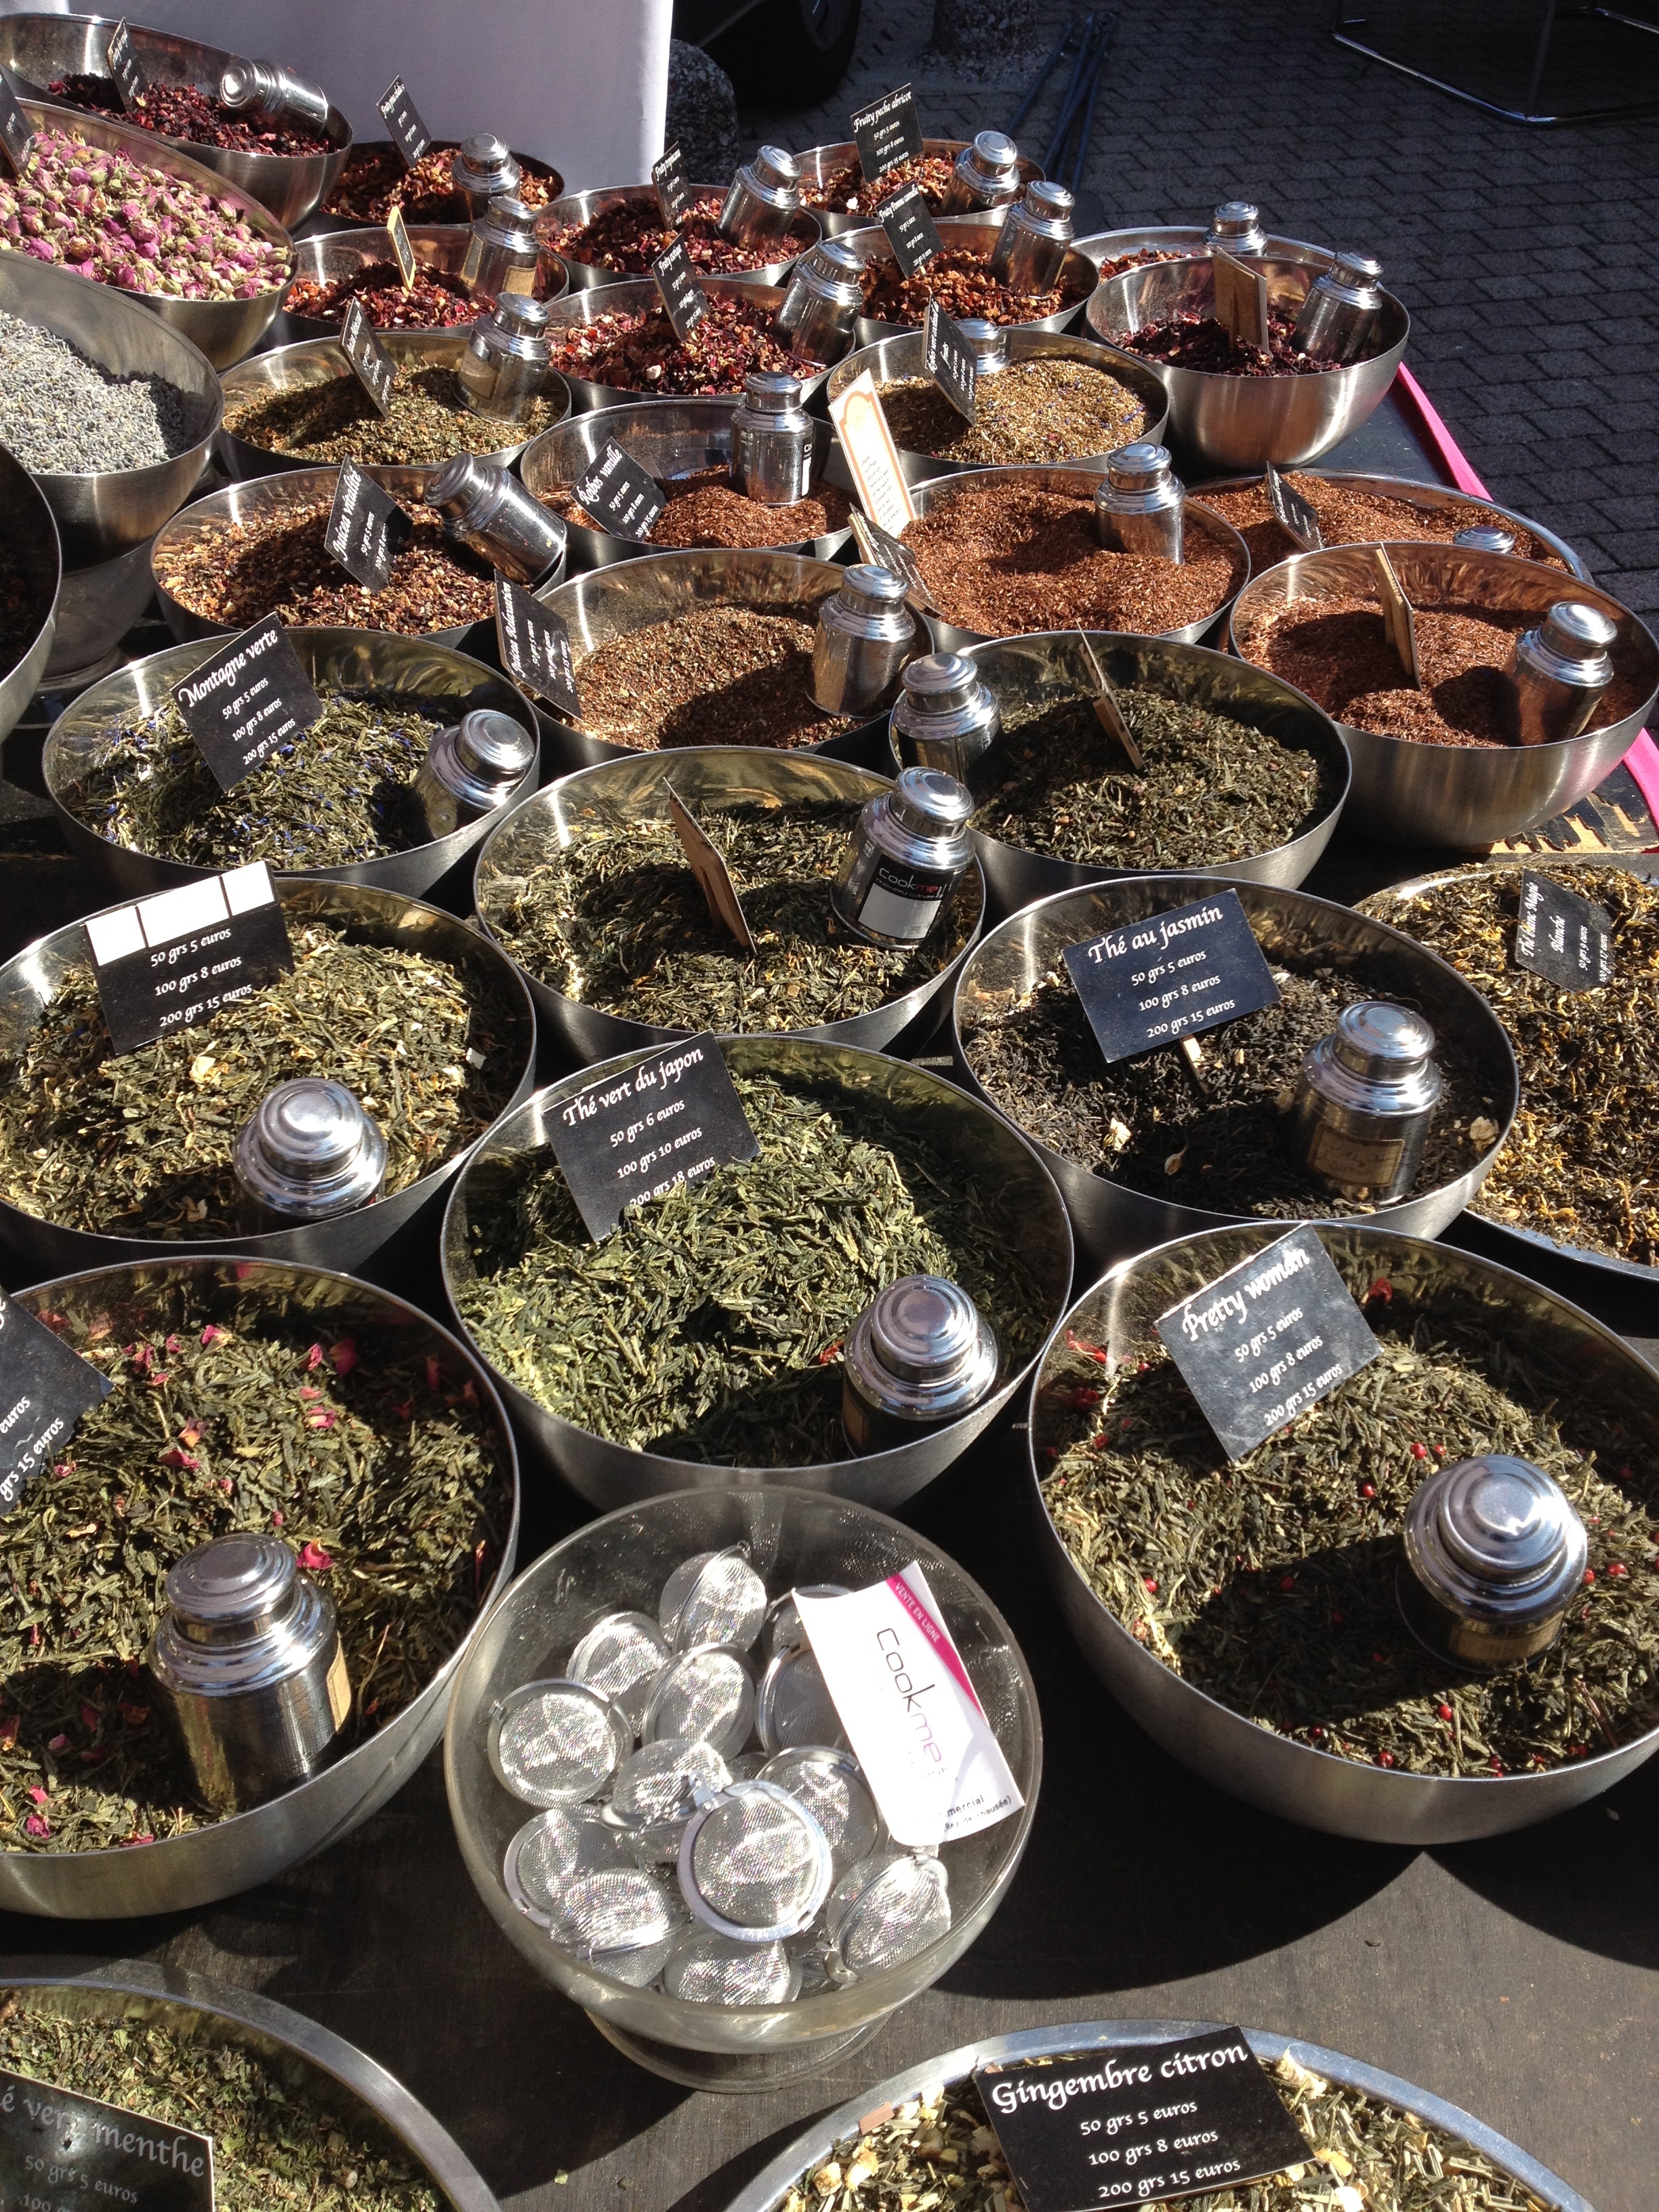
tea, city, bowl, food, green, bazaar, market, variety, public space, herbs, assortment, herbal, jasmin, human settlement